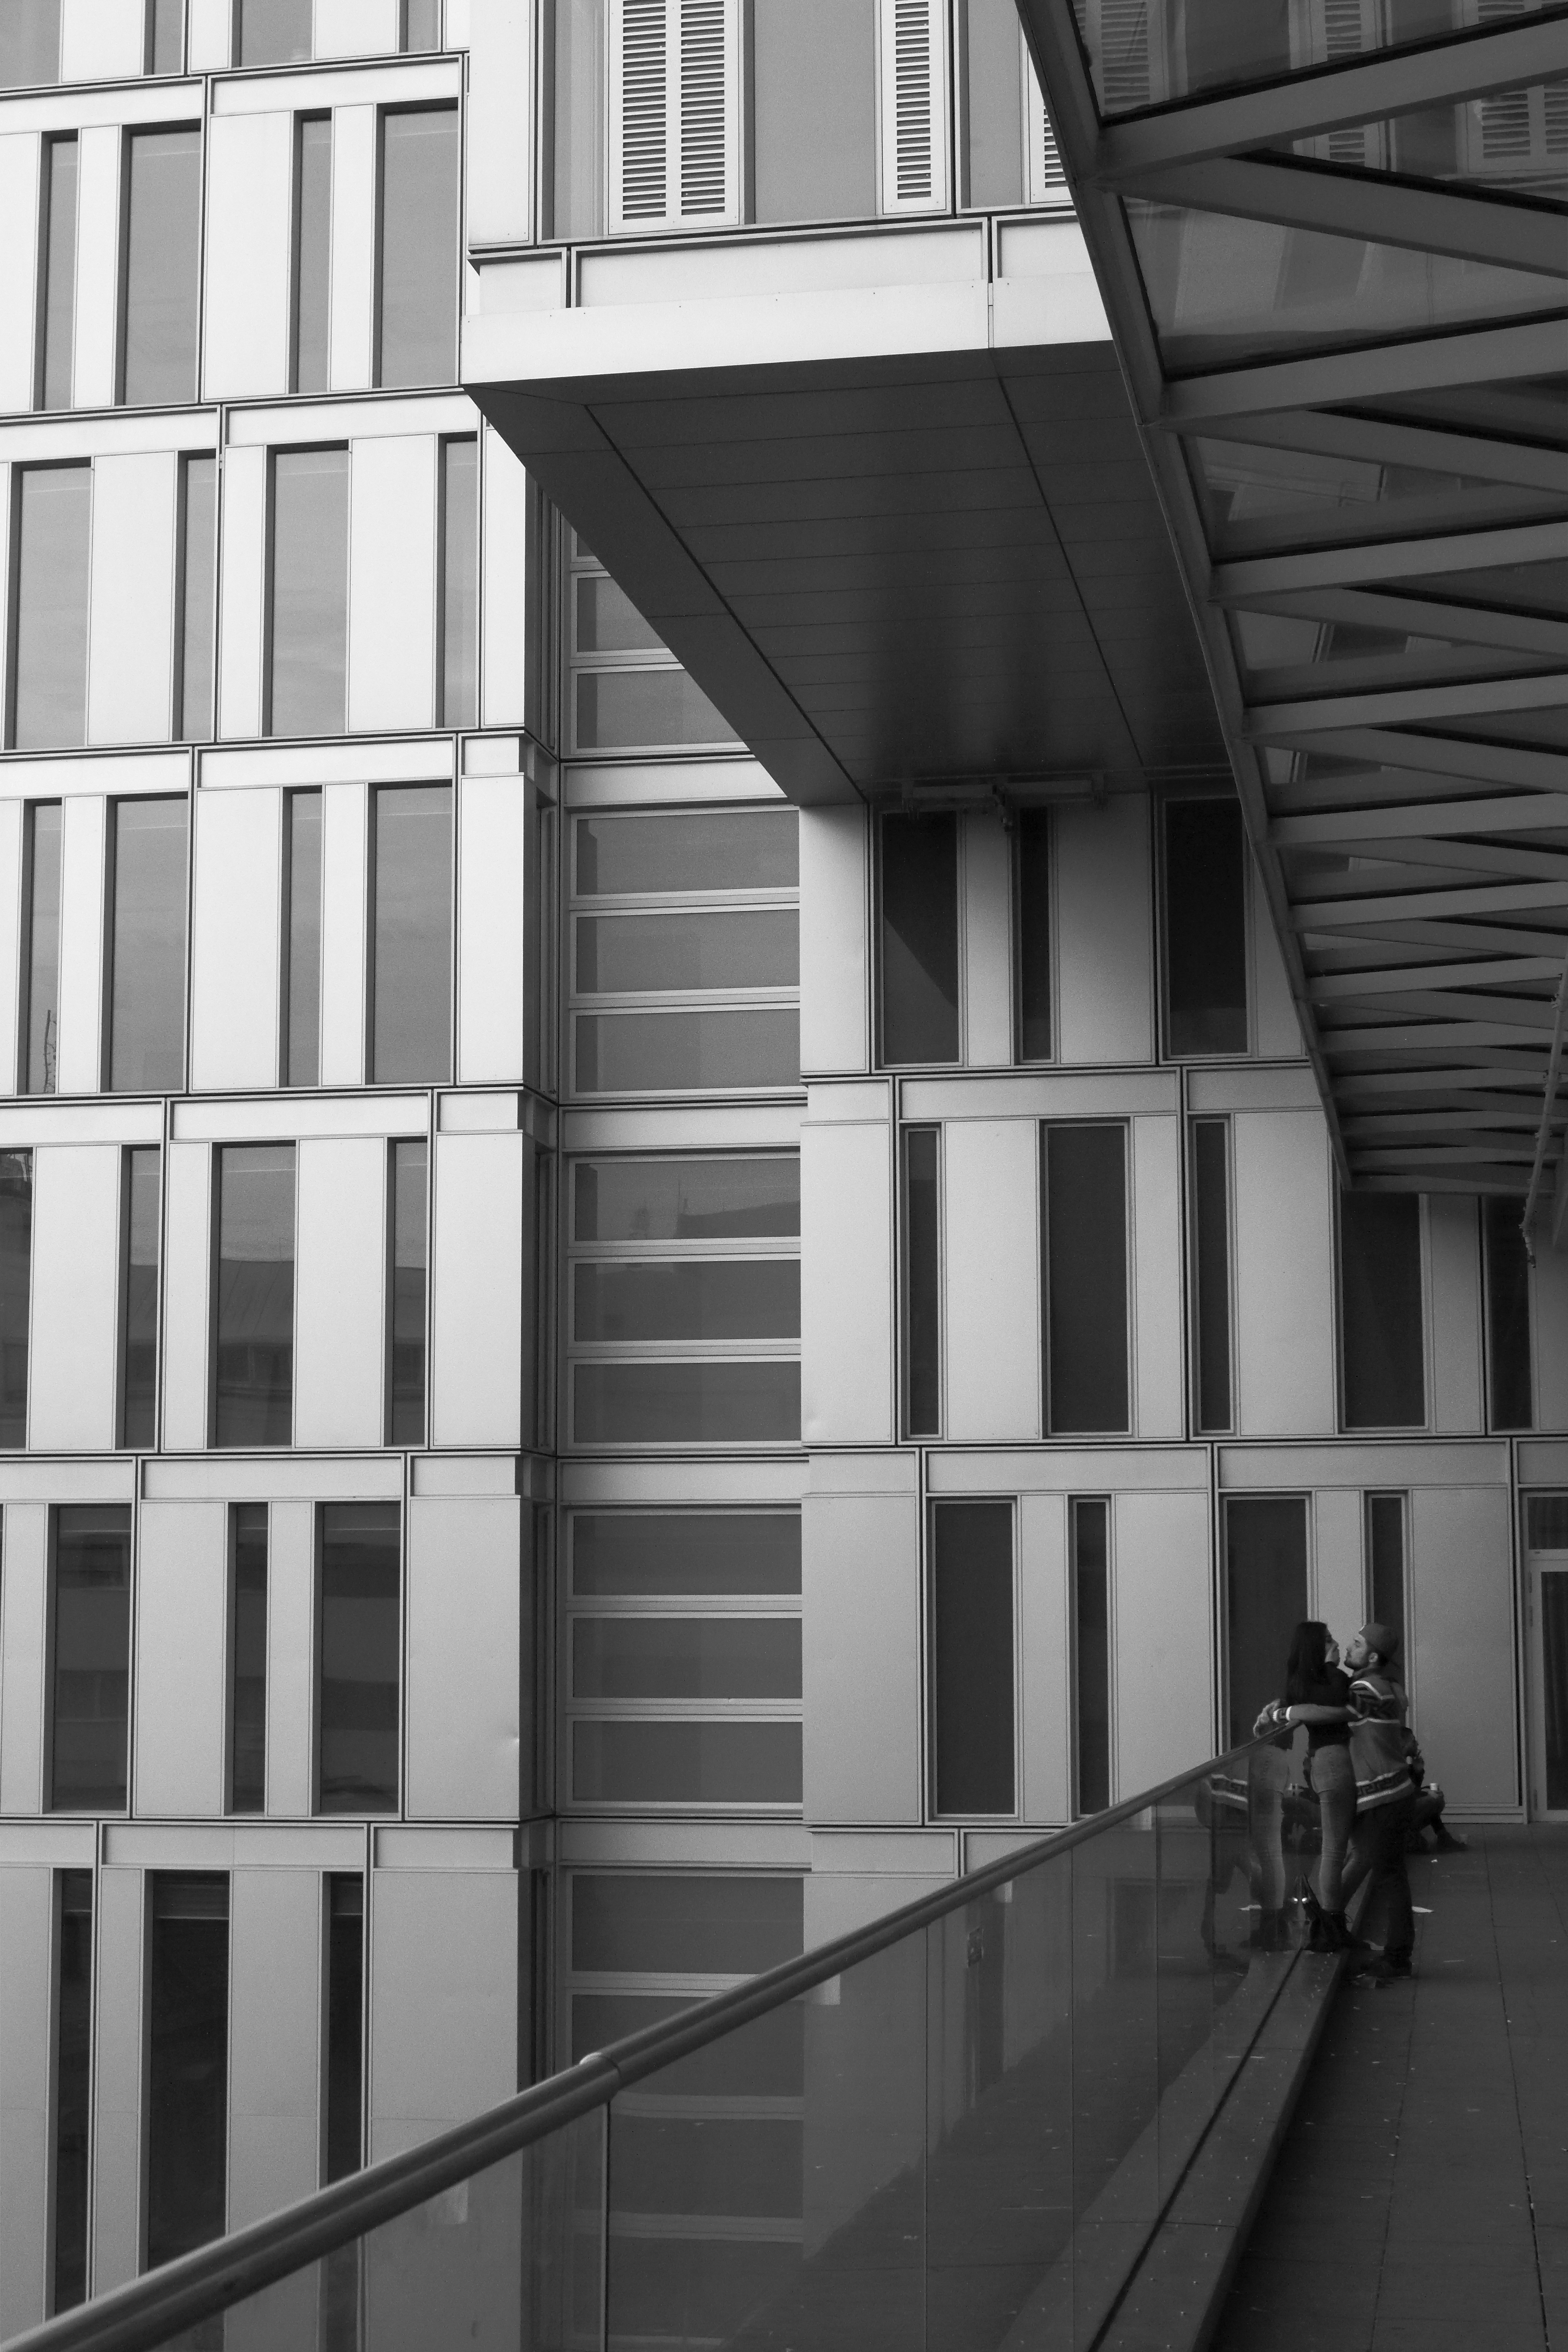
black and white, architecture, people, wood, white, house, window, city, wall, line, facade, black, monochrome, interior design, bw, blackandwhite, blackwhite, design, symmetry, germany, alemania, allemagne, sw, schwarzweiss, schwarzweis, streetscene, shape, frankfurtmain, frankfurtammain, frankfurtam, frankfurtamain, germania, hesse, hassia, hessen, leute, strassenszene, frankfurt, schwarzweissfotografie, publicplace, ffentlicherplatz, schwarzweisfotografie, innenstadt, streetphotopgraphy, urban area, monochrome photography